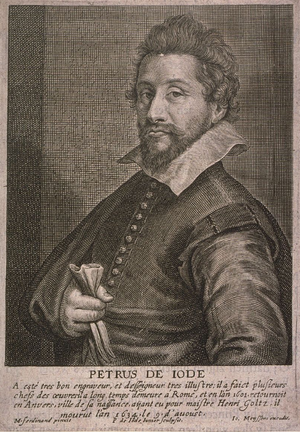
Le Het Gulden Cabinet vande Vry Schilder-Const ou Cabinet d'or de l'art libéral de la peinture est un ouvrage écrit par le notaire et le rederijker flamand du XVIIᵉ siècle Cornelis de Bie et publié à Anvers en 1662. Écrit en néerlandais, c'est un recueil de biographies et de panégyriques d'artistes des XVIᵉ et XVIIᵉ siècles principalement des Flandres incluant des portraits gravés. L'œuvre est une importante source d'information sur ces artistes et en fut la principale pour des historiens de l'art tels qu'Arnold Houbraken et Jacob Campo Weyerman.
Pierre de Jode dit l'Ancien ou le Vieux, est un graveur flamand, qui a produit un nombre important d'estampes d'après les maîtres italiens de la Renaissance. Il est le père du graveur et marchand d'art Pieter de Jode le Jeune.